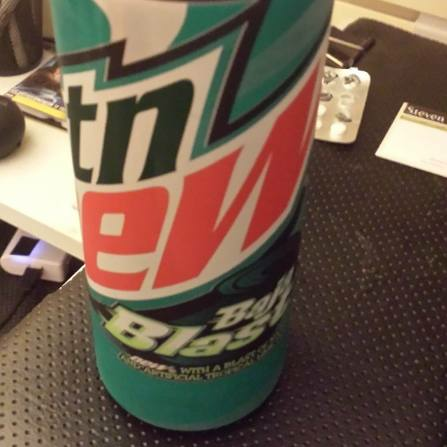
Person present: No